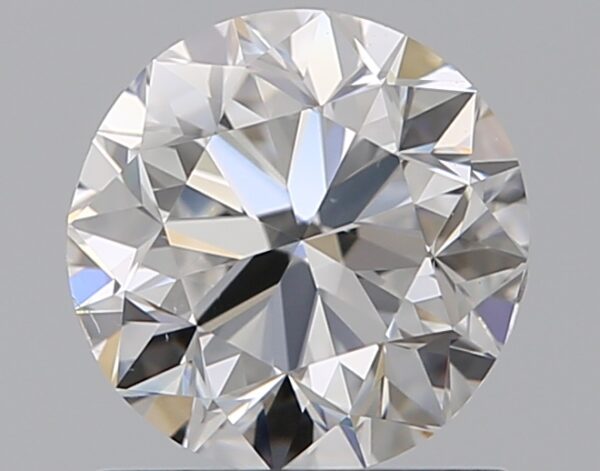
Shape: round
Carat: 1
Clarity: VS2
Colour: D
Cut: VG
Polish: EX
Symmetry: GD
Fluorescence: N
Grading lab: GIA
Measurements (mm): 6.1 x 6.22 x 4.02